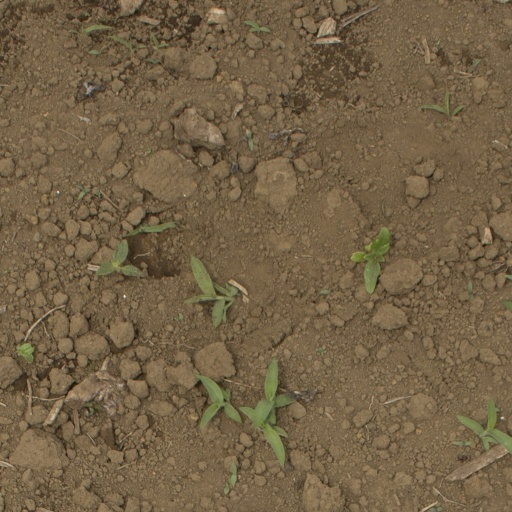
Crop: Jerusalem artichoke